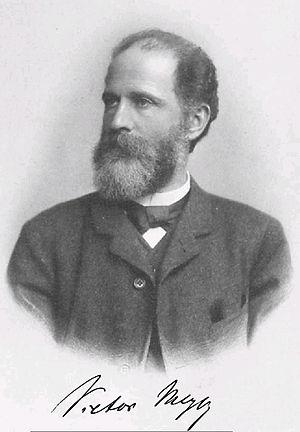
Viktor Meyer, parfois orthographié Victor Meyer dans certaines ses publications, est un chimiste allemand connu pour ses contributions aussi bien en chimie organique et qu'en chimie inorganique. Il est en particulier reconnu pour l'invention d'une méthode de détermination de densités de vapeur, la méthode de Viktor Meyer, et la découverte du thiophène, un composé hétérocyclique.